C-1027

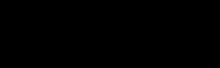
Deoxy Aminosugar Biosynthesis

The β-amino acid moiety is a non-ribosomal peptide synthesized from tyrosine. The necessary enzymes for its biosynthesis include a phenol hydroxylase (SgcC), a nonribosomal peptide synthetase adenylation enzyme (SgcC1), an NRPS peptidyl–carrier protein (SgcC2), a halogenase (SgcC3), an aminomutase (SgcC4), and an NRPS-condensation enzyme (SgcC5). All of these enzymes are encoded for within the C-1027 biosynthetic gene cluster.